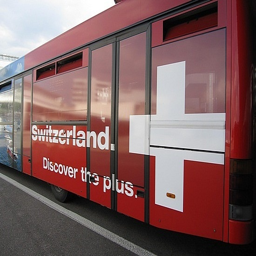
the bright red buses at the airports will always make me smile